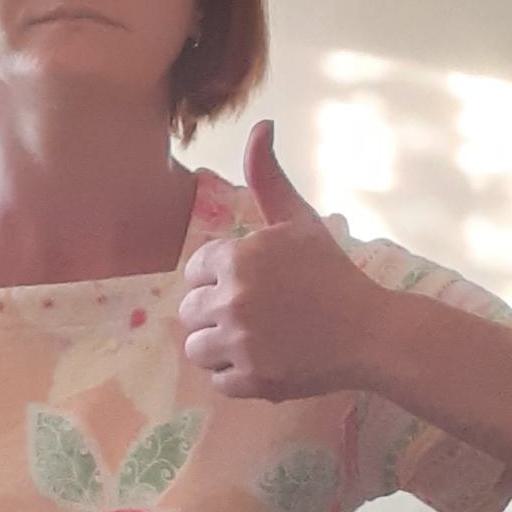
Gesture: like